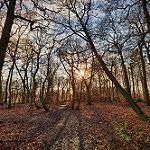
Label: forest